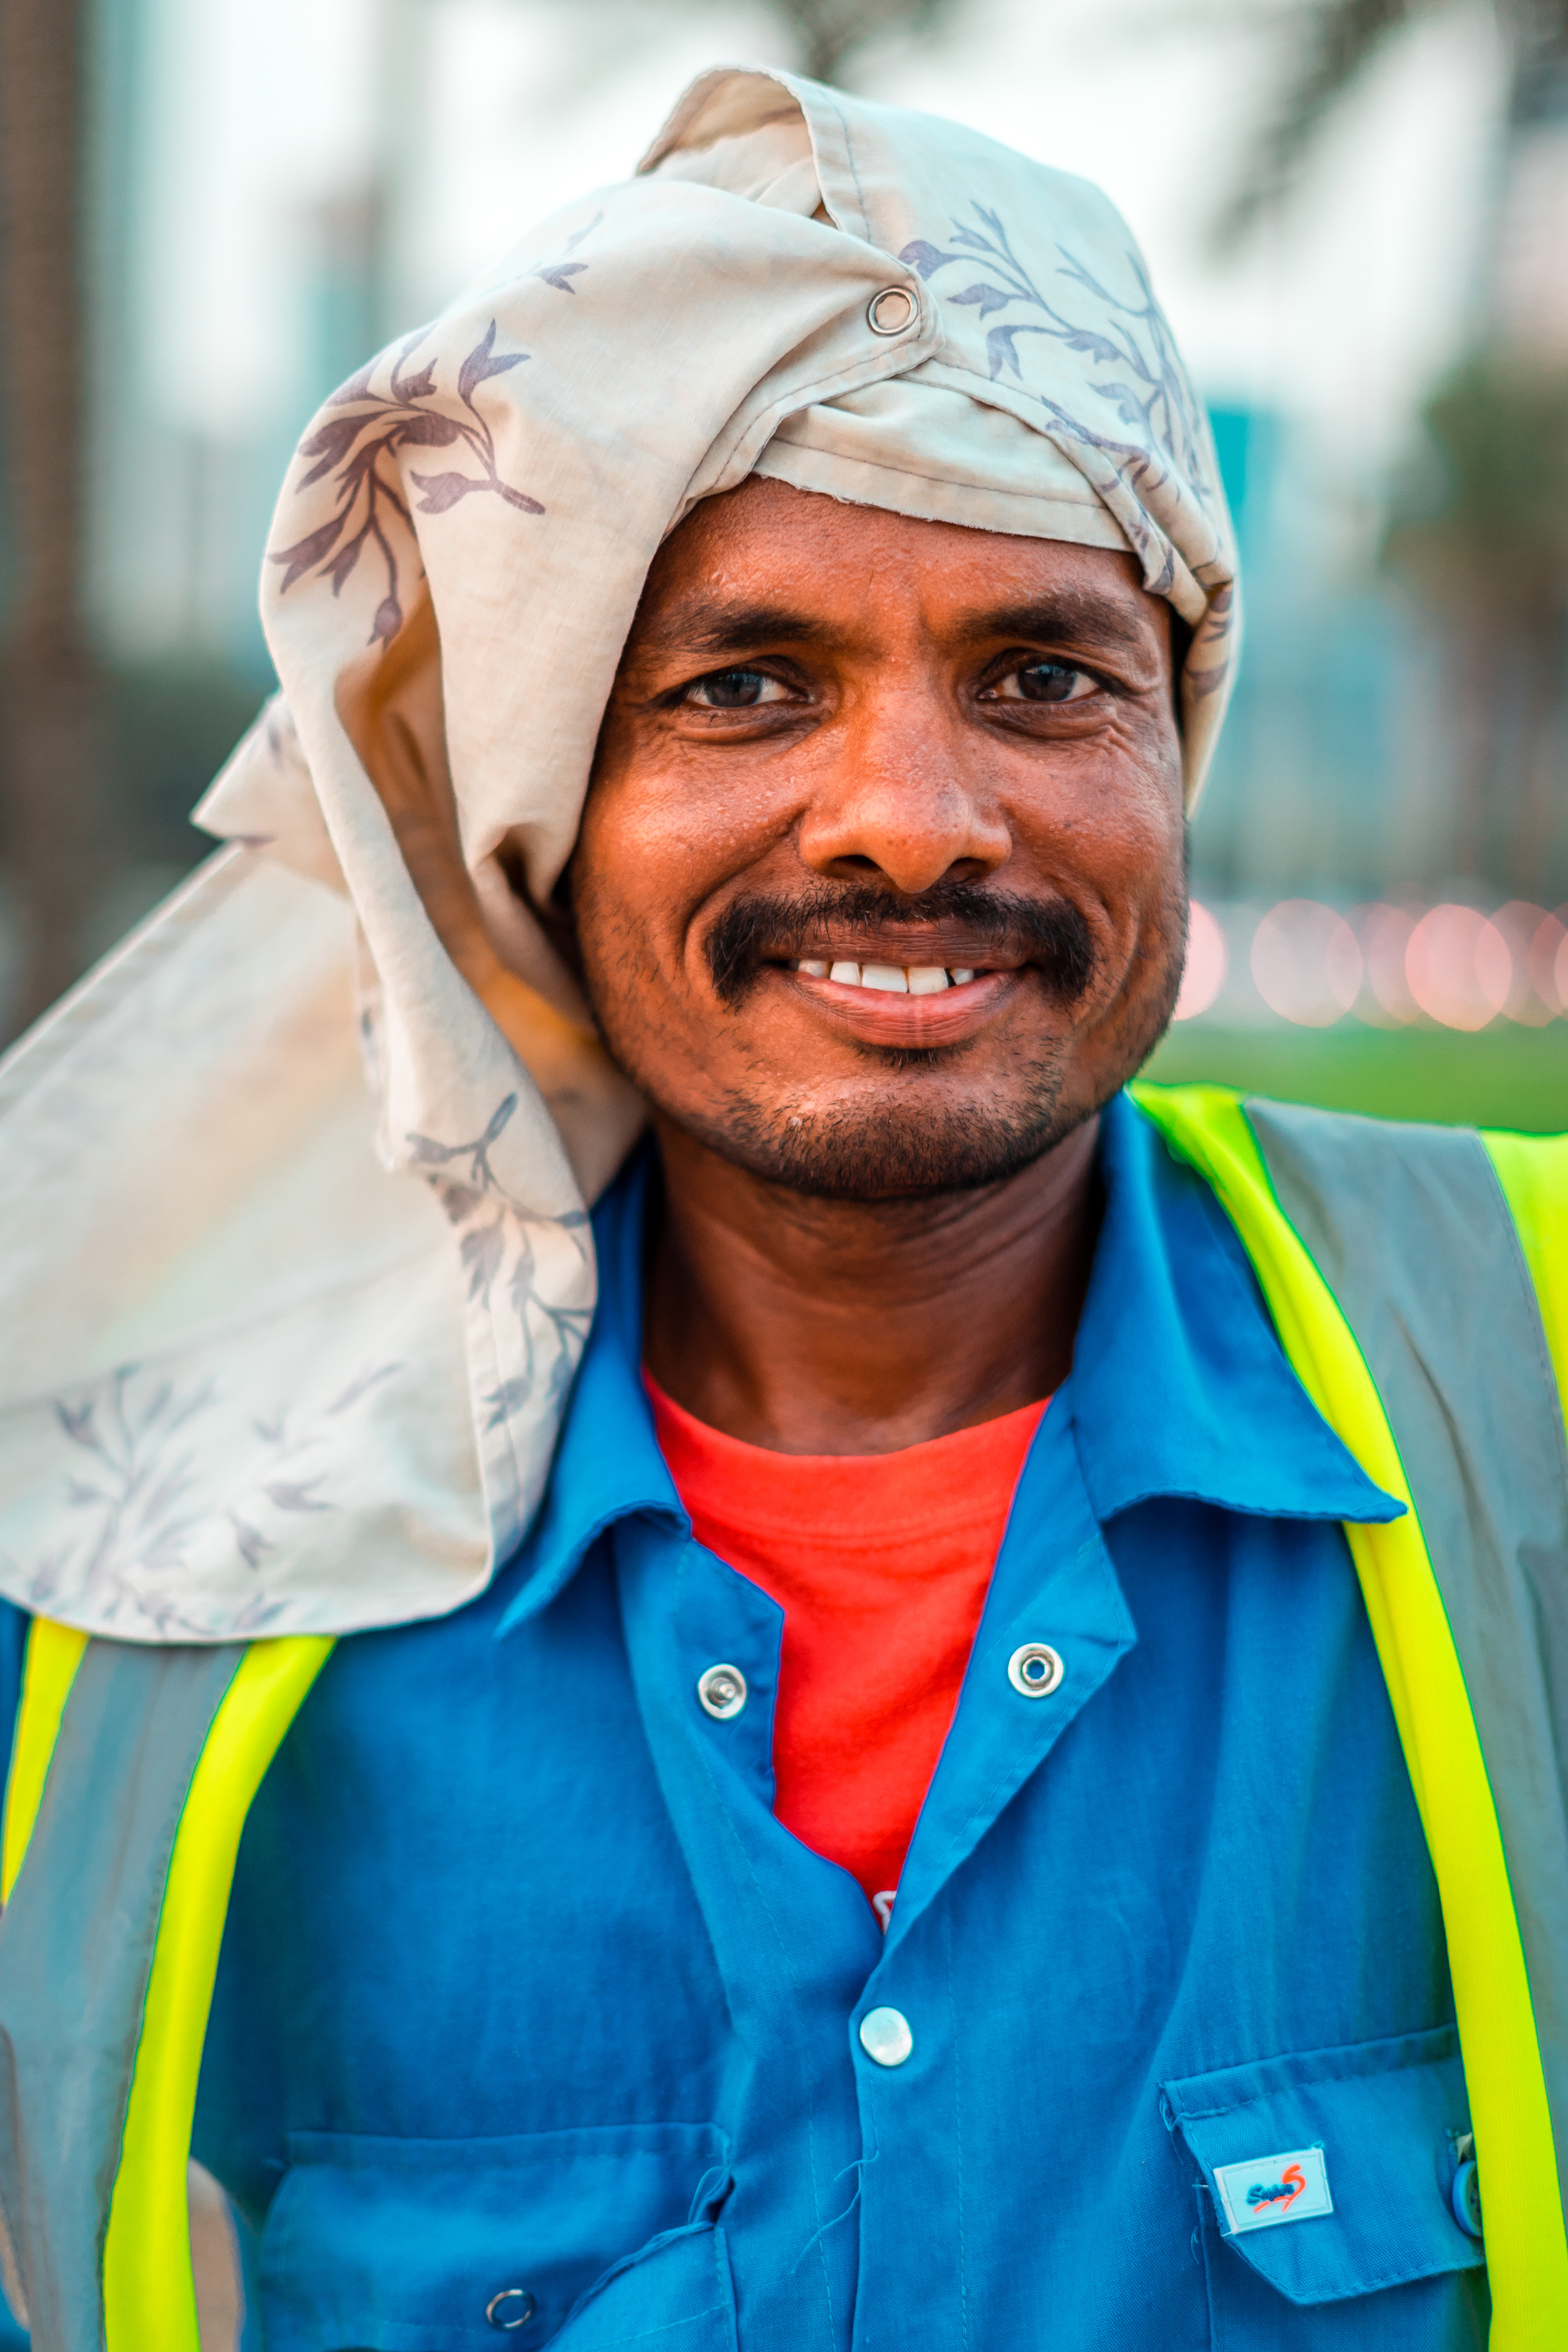
face, people, blue, head, yellow, smile, human, moustache, eye, wrinkle, photography